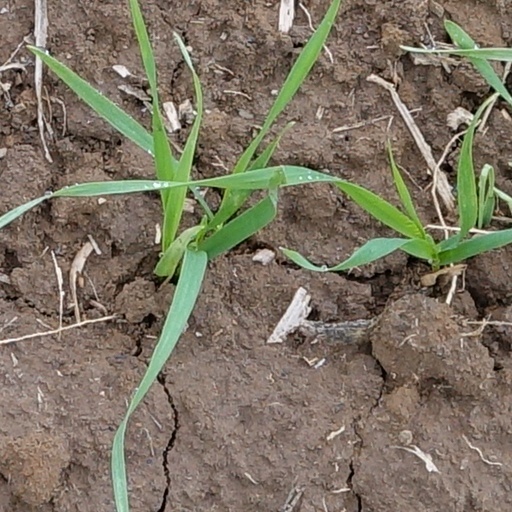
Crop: wheat